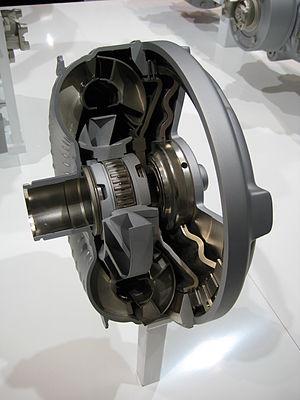
Un convertisseur de couple est une variante de l'accouplement hydraulique, qui est employé pour transmettre une puissance entre un arbre moteur et un mécanisme.